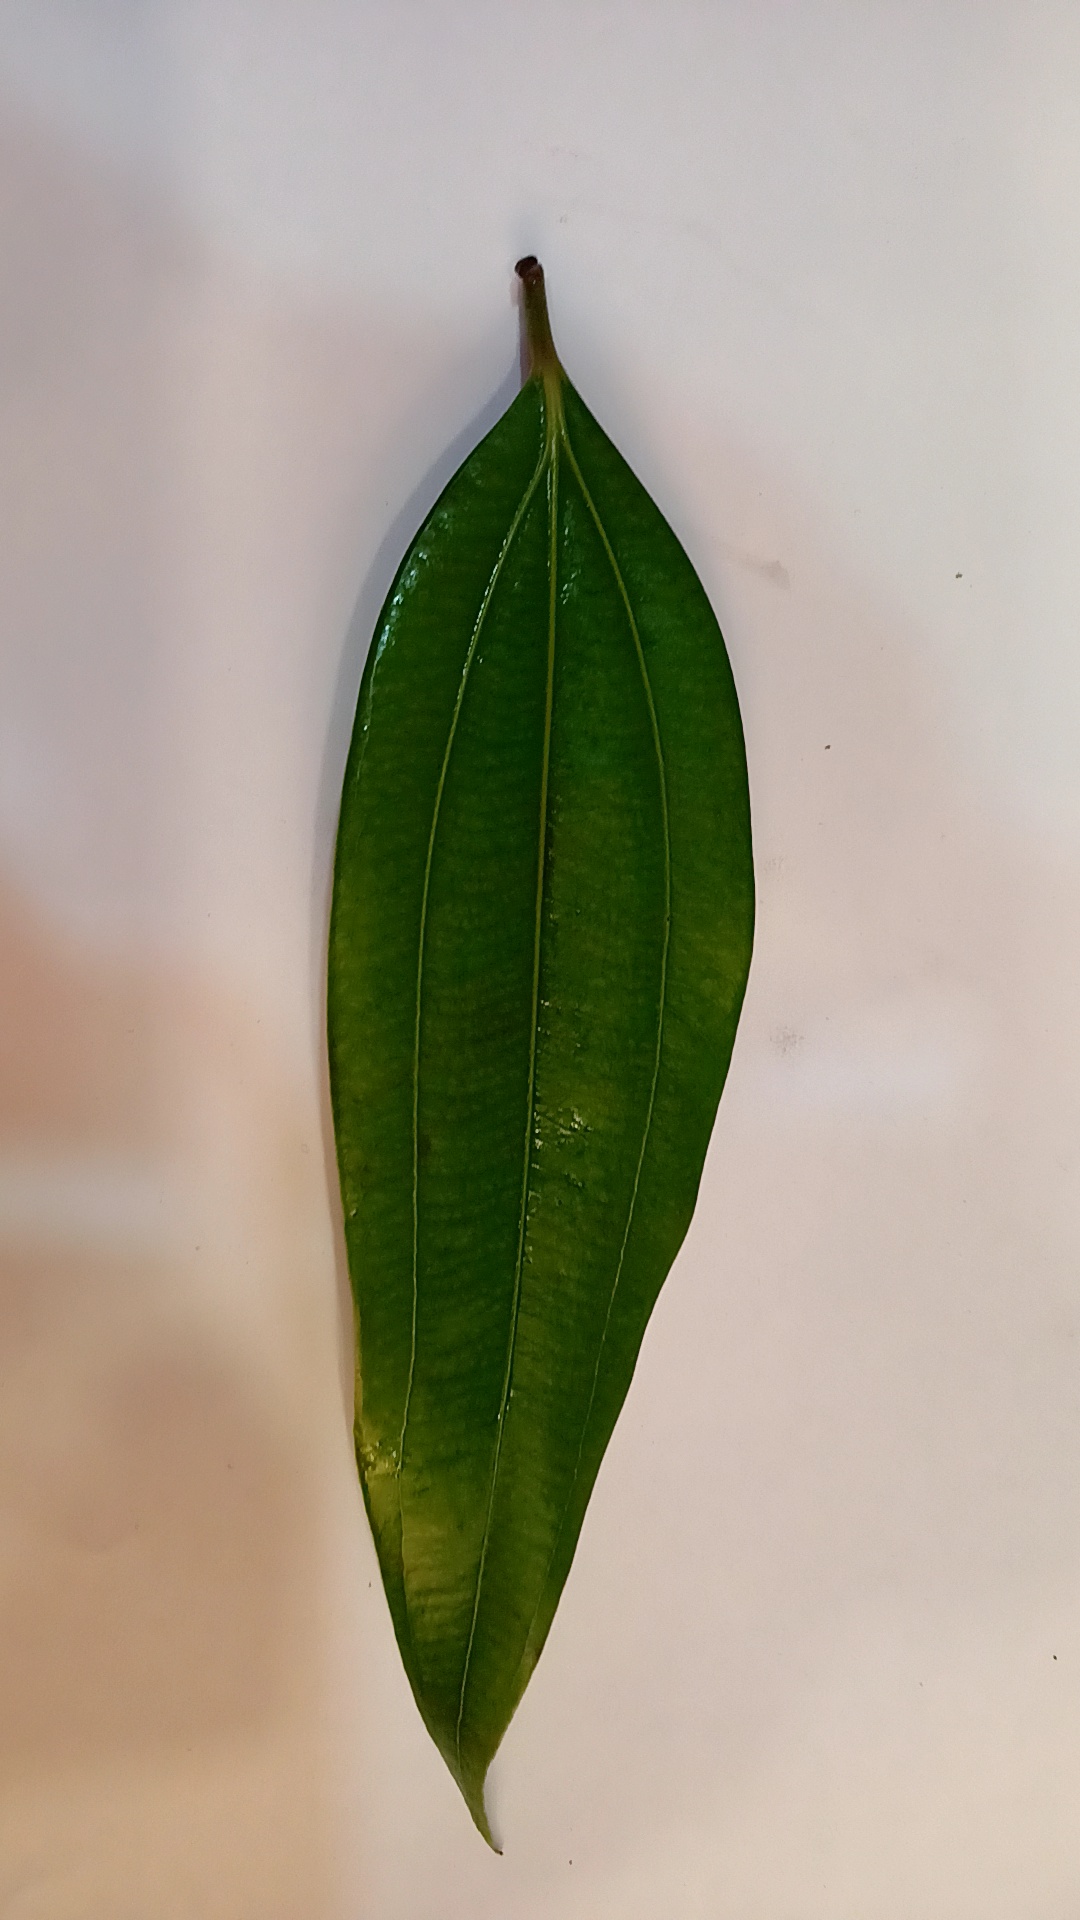
Label: Healthy